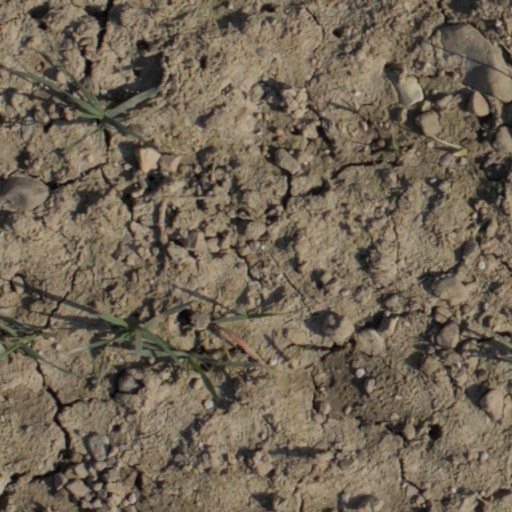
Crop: wheat